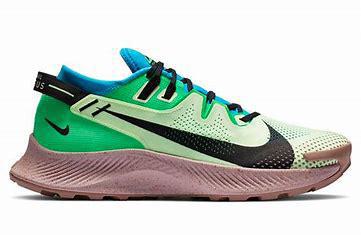
Brand: Nike
Model: Pegasus 2